Question: Please indicate a possible affordance area of the chair that can be used for sitting
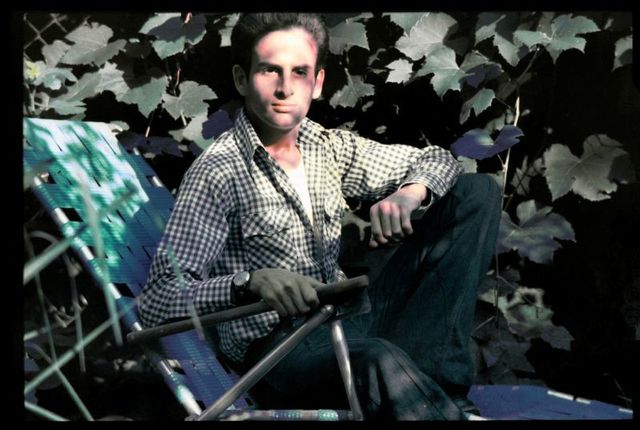
Answer: [210.5, 371, 630.5, 423]